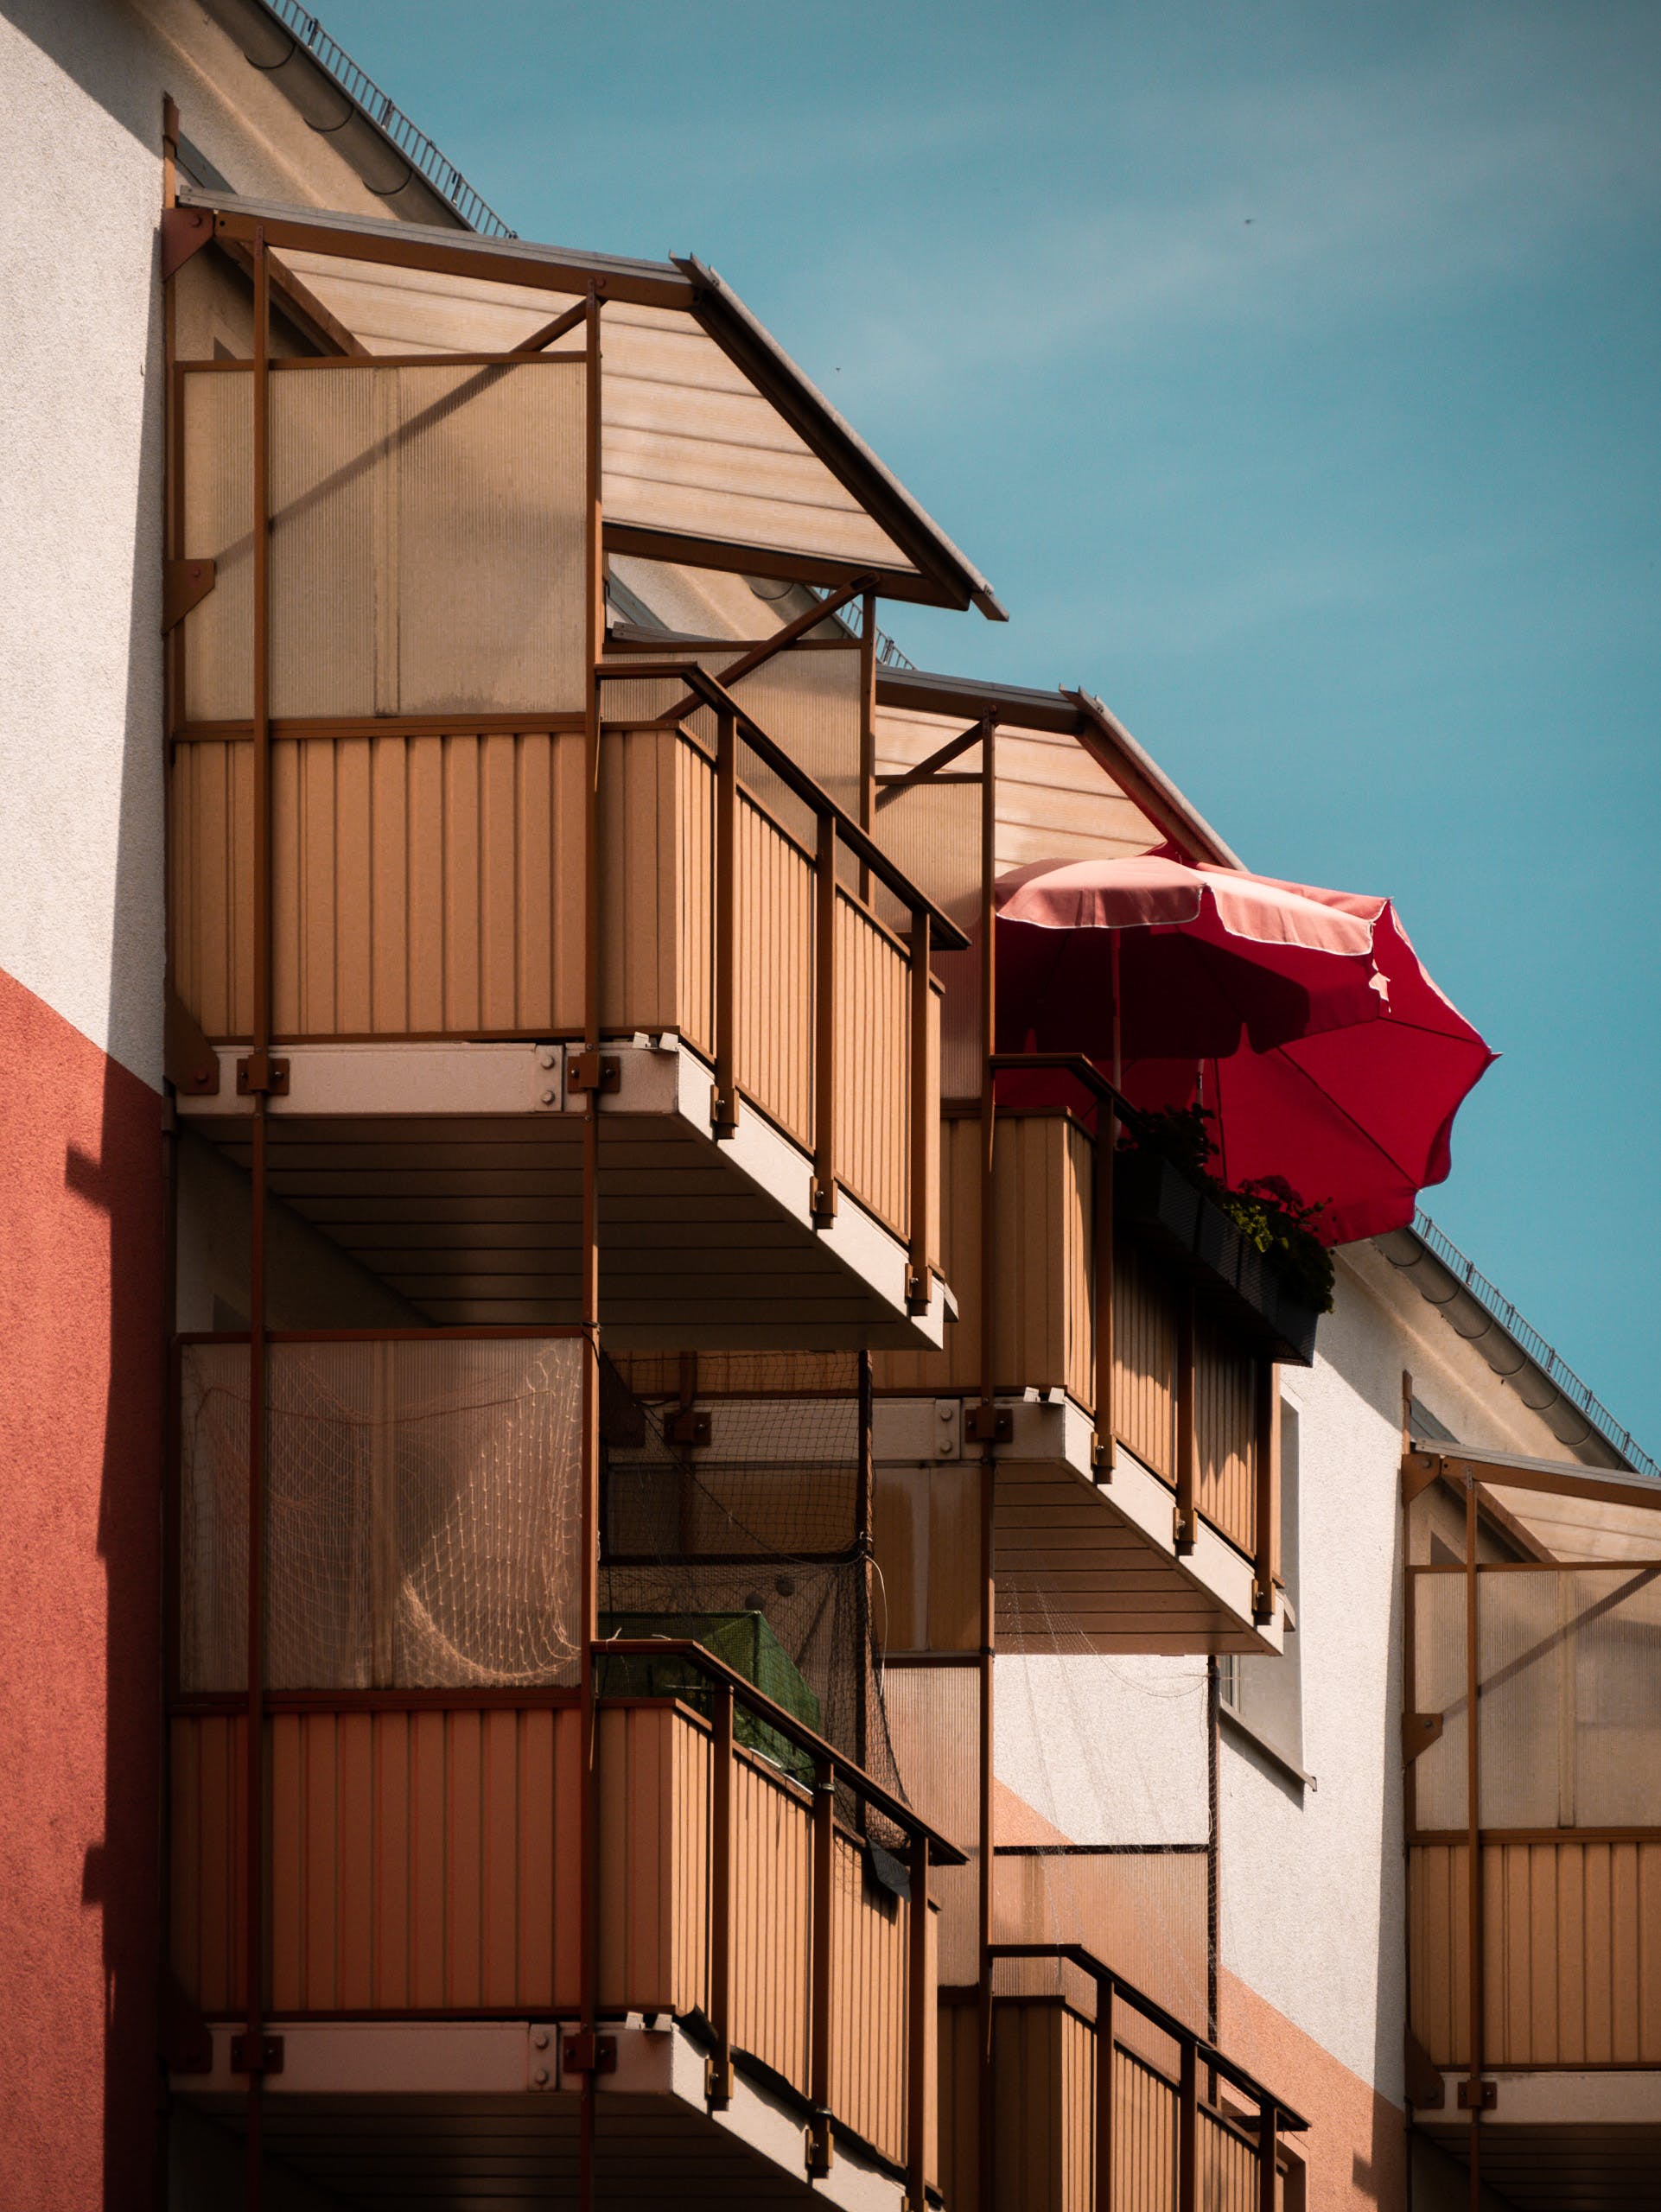
building, sky, window, wood, house, urban design, residential area, shade, facade, Tints and shades, condominium, city, siding, roof, apartment, commercial building, mixed use, brick, magenta, rectangle, handrail, tower block, concrete, balcony, daylighting, carmine, metal, symmetry, shadow, glass, stairs, suburb, tree, landscape